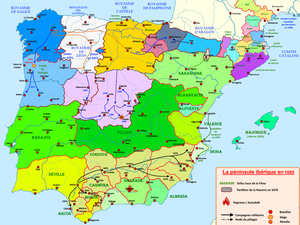
Carte de la péninsule ibérique de 1065 à 1085 présentant les principaux évènements de la période
Bérenger-Raimond II de Barcelone, né en 1054 et probablement mort à Jérusalem le 20 juin 1097 ou 1099, surnommé le Fratricide, est un comte de Barcelone qui porta également les titres de comte de Gérone, d'Osona, de Carcassonne et de Razès entre 1076 et 1097.
Le comté de Portugal est un État du Haut Moyen Âge comprenant une partie du Portugal actuel.
Sanche II de Castille est un roi de Castille du XIᵉ siècle.
Alphonse VI, surnommé « le Brave », né avant juin 1040, mort le 1ᵉʳ juillet 1109, roi de León, roi de Castille à la mort de son frère, roi de Tolède par conquête et roi de Galice à la mort de son autre frère. Il était le fils de Ferdinand Iᵉʳ de Castille, de León et Asturies et de Sancha de León.
Sanche Iᵉʳ d'Aragon ou Sancho Ramirez est le fils de Ramire Iᵉʳ d'Aragon et d'Ermesinde de Foix. Il succède à son père en 1063 et règne sur le royaume d'Aragon. En 1076, il est appelé au trône de Pampelune par la noblesse navarraise et devient roi comme Sanche V de Pampelune.
Garcia II, est roi de Galice et comte de Portugal.
Le royaume de León, une des 15 grandes anciennes divisions de l'Espagne et du Portugal, fut un des royaumes médiévaux de la péninsule Ibérique, successeur du royaume des Asturies, qui eut un rôle dans la Reconquista et la formation des royaumes chrétiens successifs de l'Occident péninsulaire.
Le royaume de Castille est un ancien royaume du Moyen Âge qui trouve ses origines au nord de la péninsule Ibérique, dans l'actuelle Espagne.